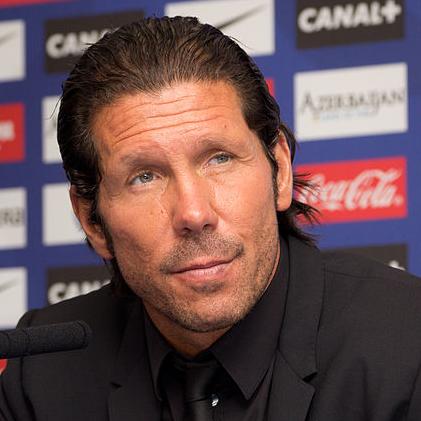
Age: 42